Bass Otis

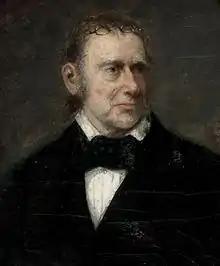
Bass Otis self-portrait, 1860

Bass Otis (July 17, 1784 - November 3, 1861), was an early American artist, inventor, and portrait painter. He painted hundreds of portraits including many of the best known Americans of his day, and produced the first American lithograph in 1819.